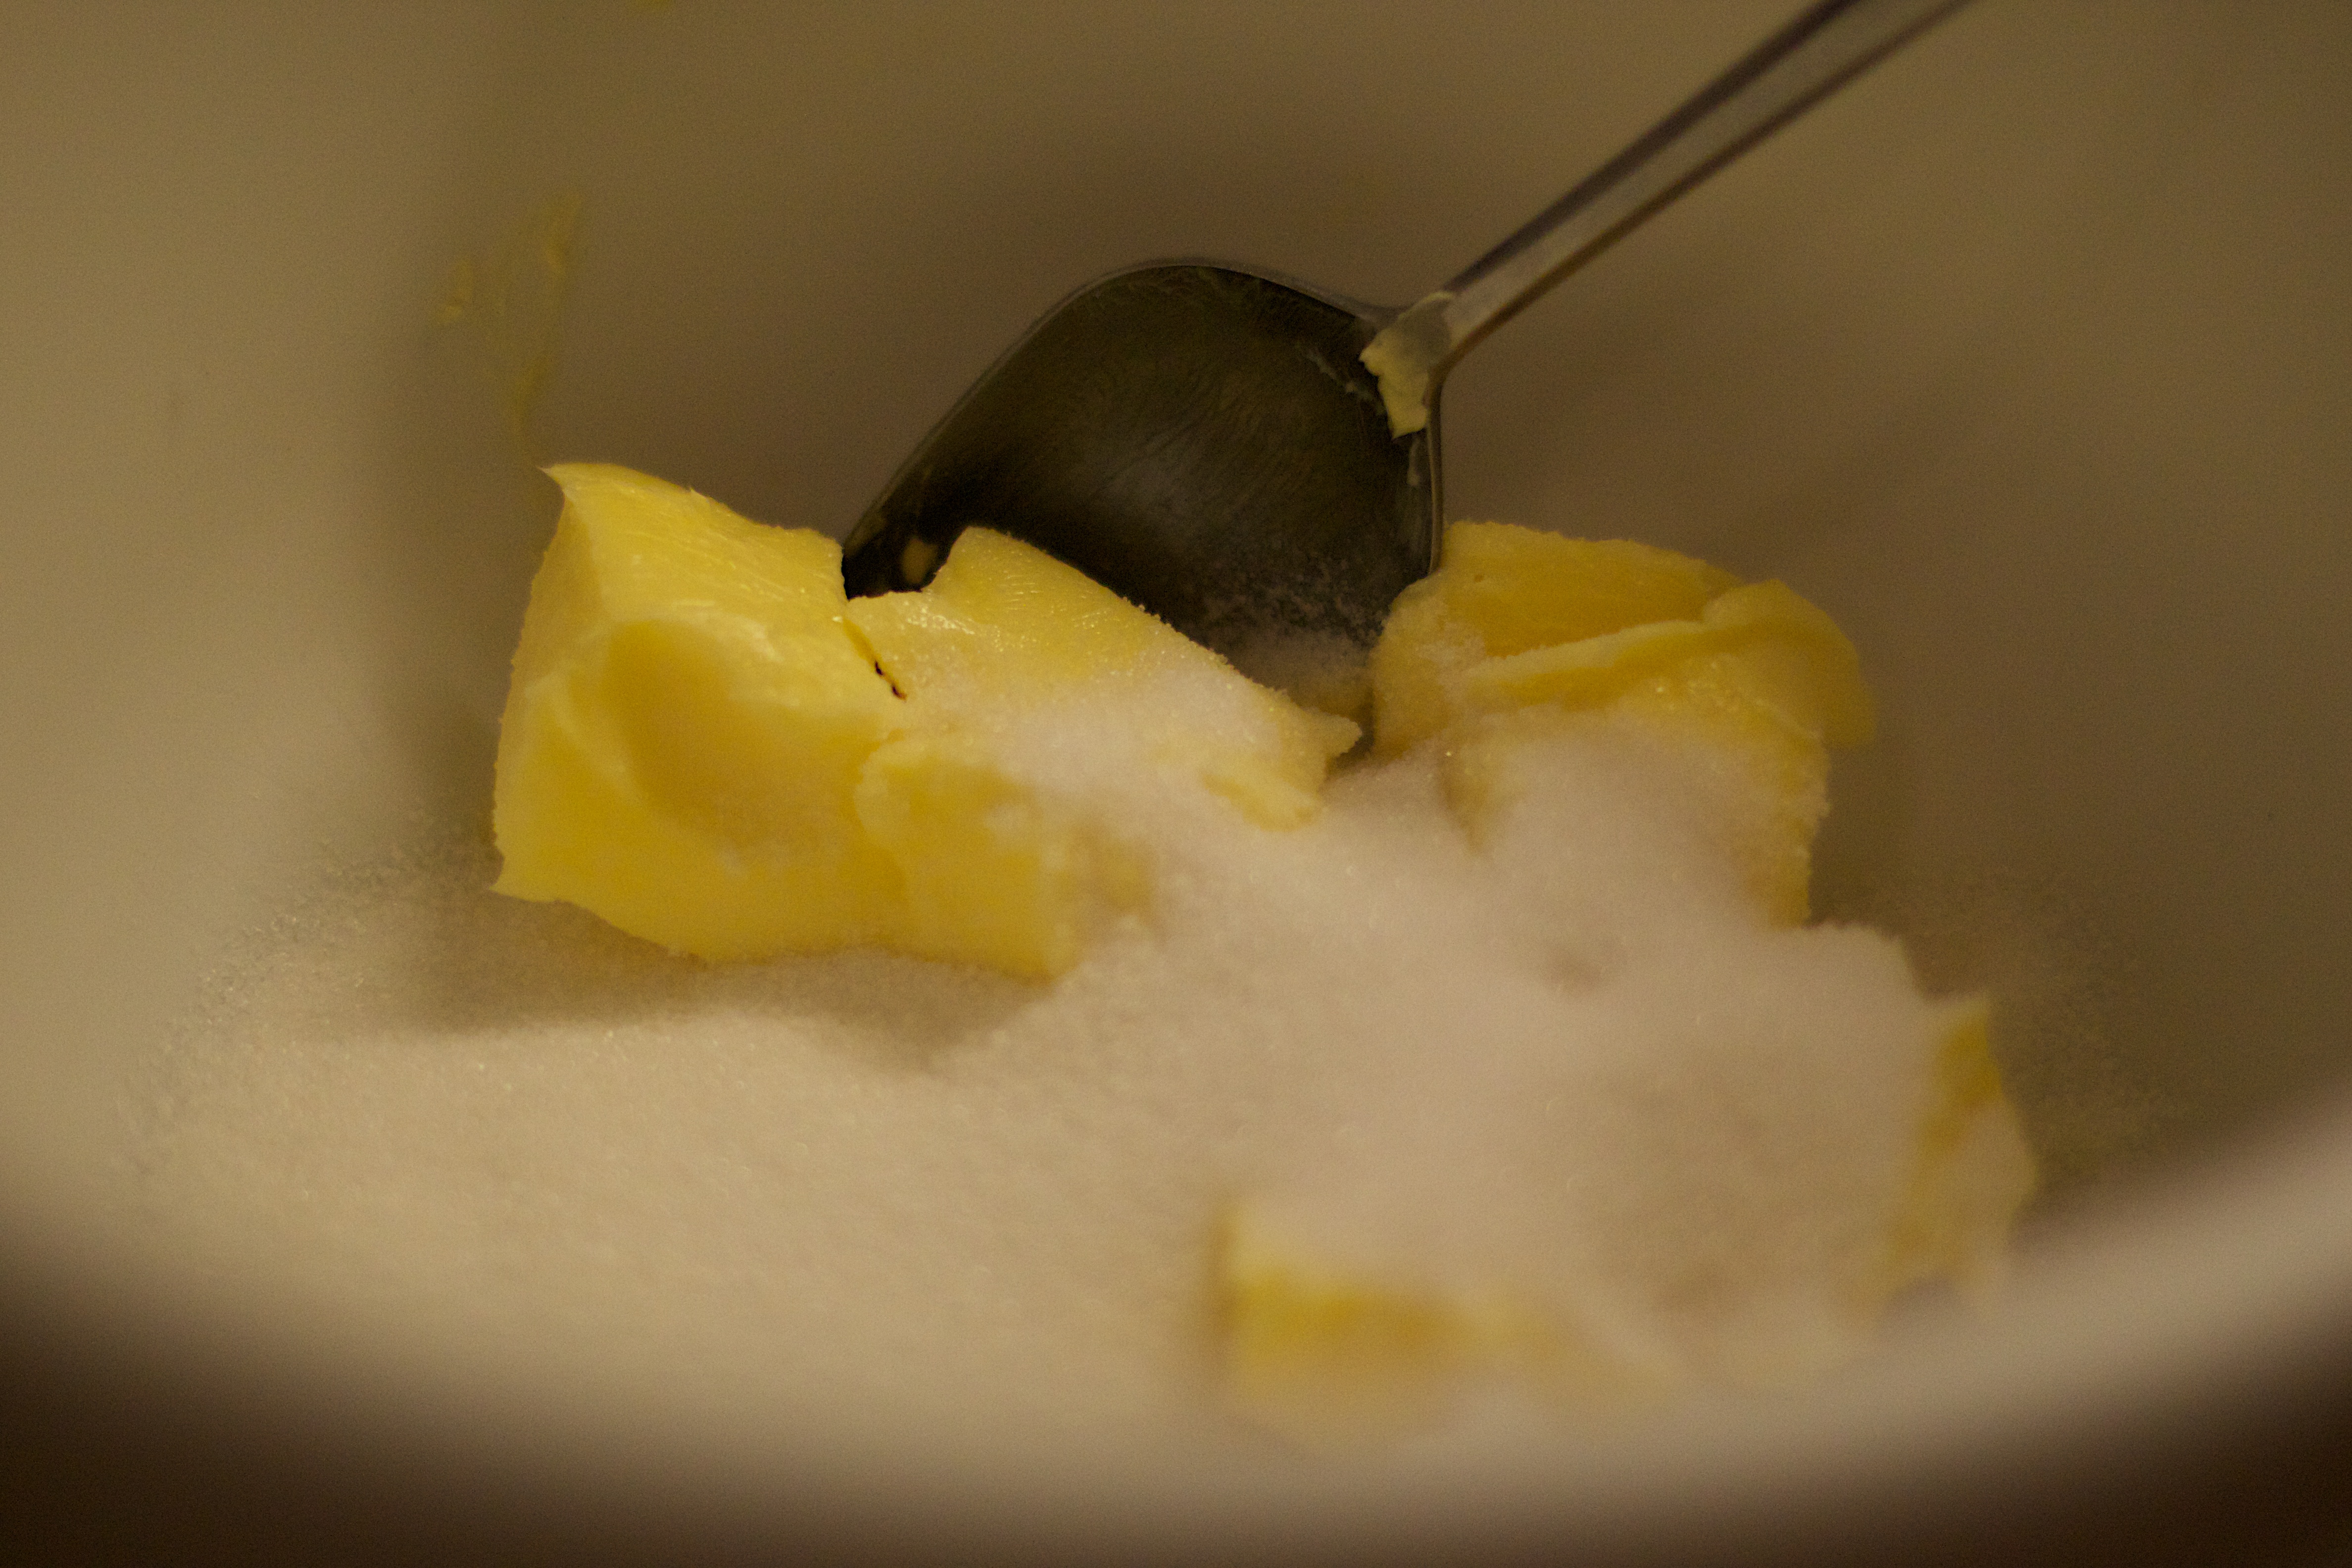
plant, fruit, dish, food, produce, breakfast, ice cream, dessert, cuisine, dairy product, cookielove, odyssey, flowering plant, land plant